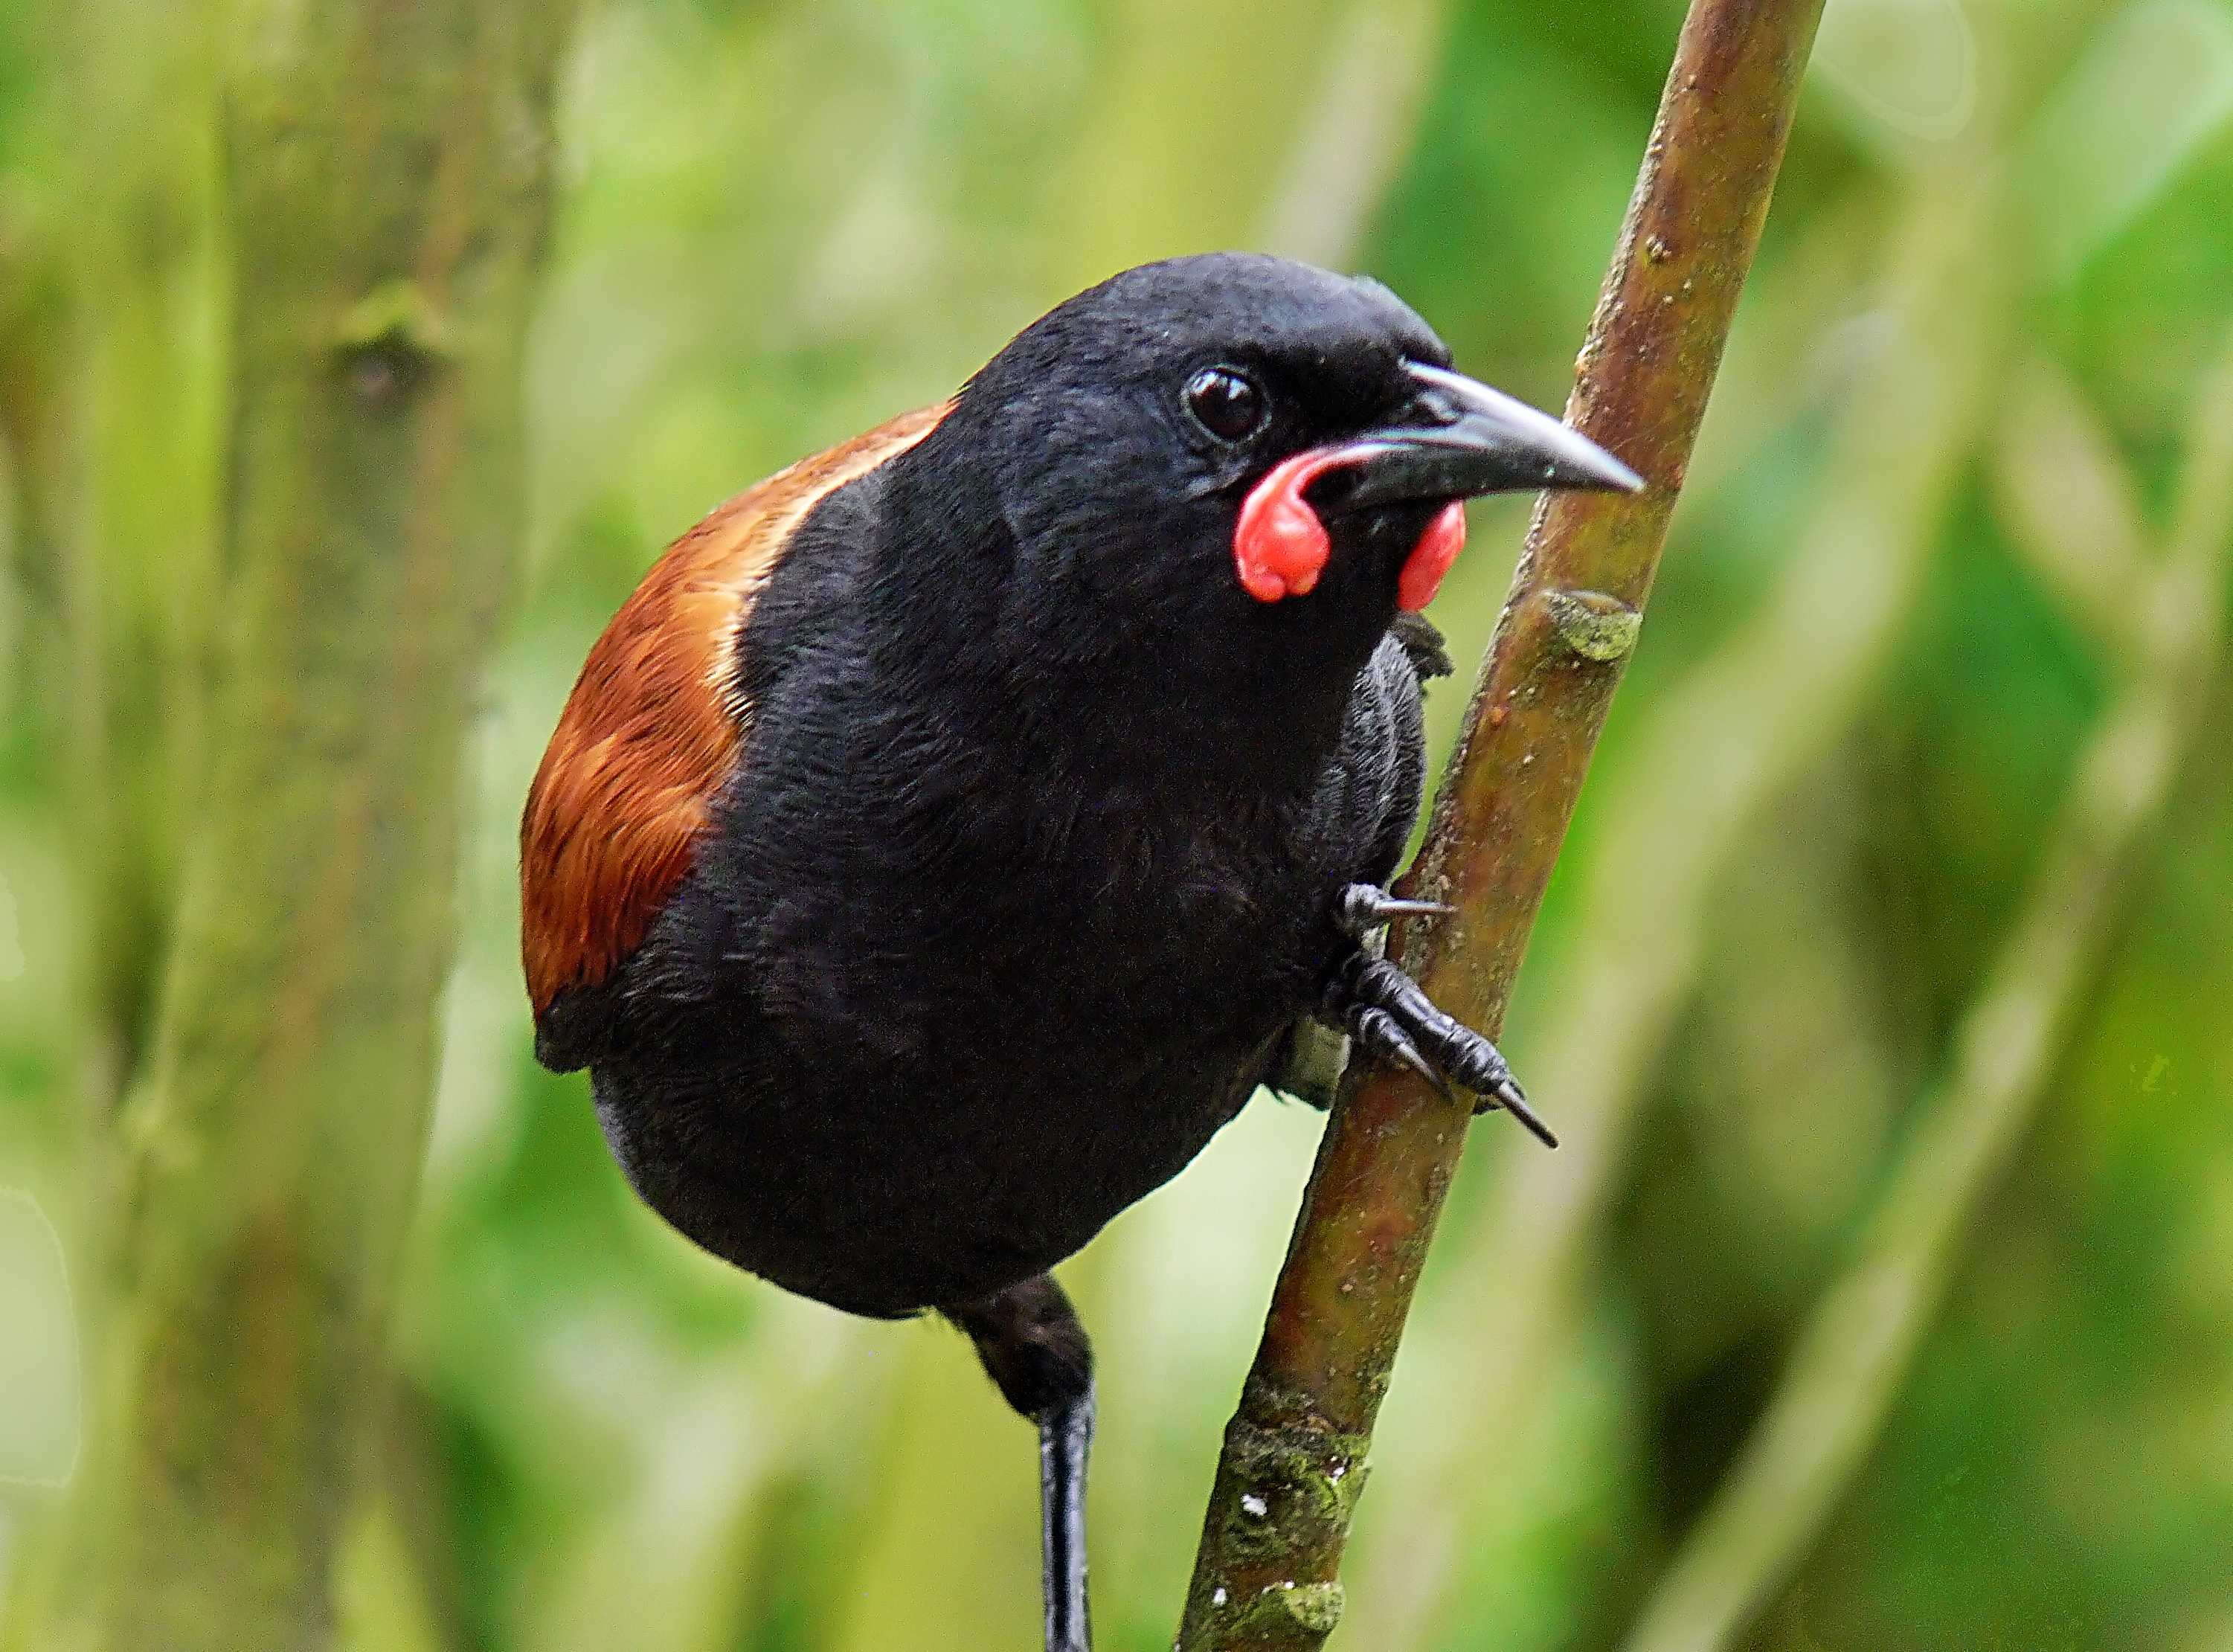
nature, branch, bird, wildlife, beak, robin, fauna, vertebrate, newzealandbirds, flickrsbestcreatures, blackbird, saddleback, blackandbrownbird, old world flycatcher, perching bird, emberizidae